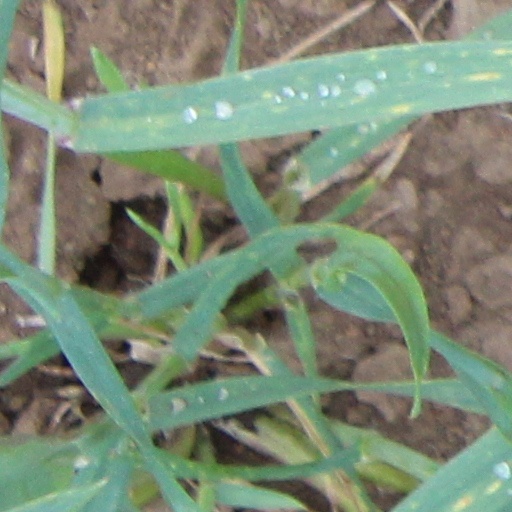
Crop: wheat